Chinguetti Department

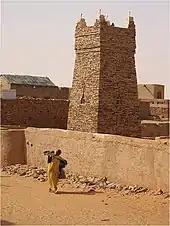
Chinguetti mosque

The Chinguetti constituency occupies the same area as the department and is located in the Adrar Region. In 2018 there were a total of 7,577 registered voters and they own 1 seat in congress.